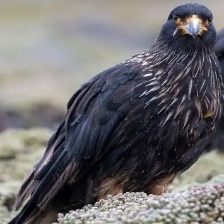
Species: STRIATED CARACARA
Scientific name: PHALCOBOENUS AUSTRALIS